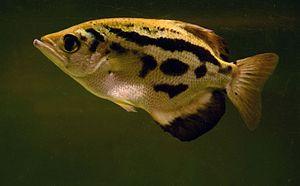
Poisson-archer de Blyth ( Toxotes Blythii ) à l'Aquarium Dubuisson, à Liège.
Toxotes, du grec ancien Τοξότης qui signifie « archer » est un genre de poissons de la famille des Toxotidés.